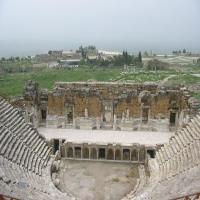
Weather: cloudy or overcast